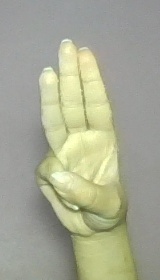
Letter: thaa